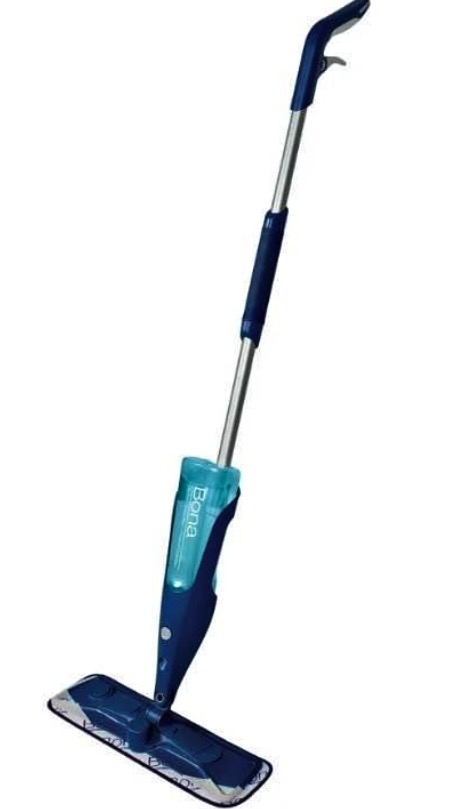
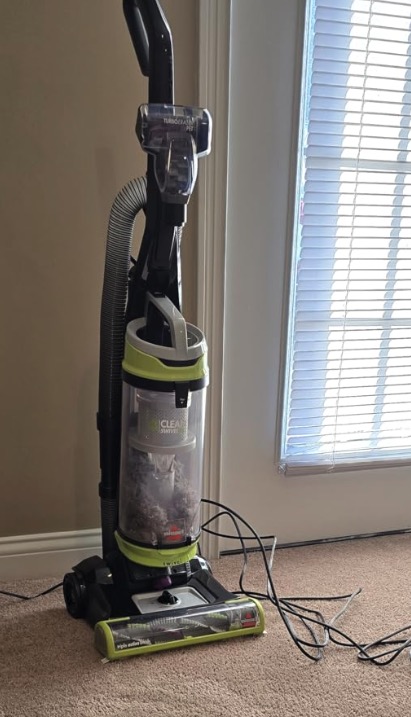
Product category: items_vacuum
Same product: no